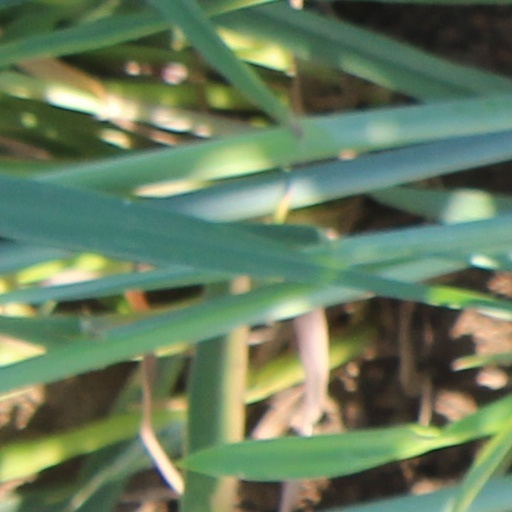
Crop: wheat